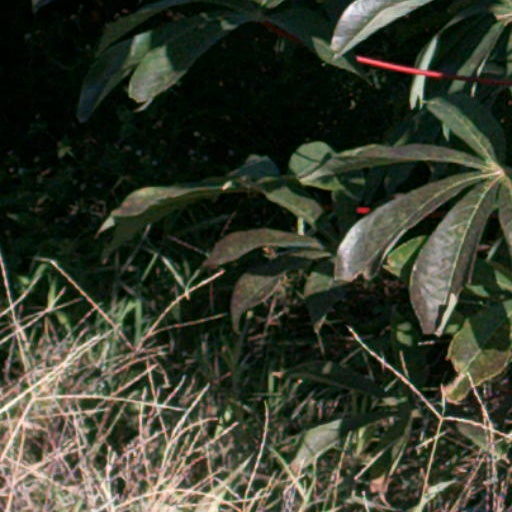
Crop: cassava